Placemaking

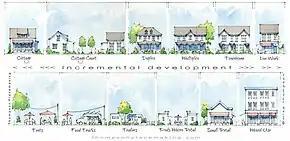
Different examples of placemaking that architects and planners use to enhance pedestrian experiences.

Great places must do more than meet the basic requirements if they want to foster greater community attachment. A strong sense of attachment can result in residents who are more committed to the growth and success of their community. The Knight Foundation conducted a study measuring community attachment, and found that there was very little variation in the primary drivers of attachment rates when compared between different cities across the United States.